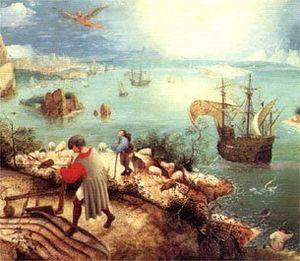
L’œuvre peint de Pieter Brueghel l'Ancien est constitué de 47 tableaux répertoriés comme étant de sa main, auxquels s'ajoute un nombre indéterminé d'œuvres qui ont été perdues. Plusieurs tableaux jadis attribués à Brueghel l'Ancien s'avèrent être des copies réalisées par son fils, Pieter Brueghel le Jeune, ou bien l'œuvre d'autres artistes, comme Jean Fouquet ou Joos de Momper ; certains n'ont pas pu être attribués.
La Chute d'Icare est un tableau de Pieter Brueghel l'Ancien dont l'original a disparu et dont il existe deux copies exposées à Bruxelles, l'une dans la collection du musée van Buuren et l'autre dans celle des Musées royaux des beaux-arts de Belgique.